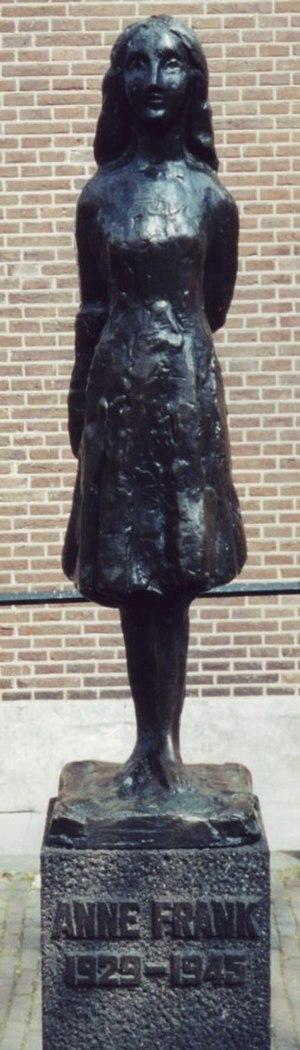
Cet article traite de la littérature néerlandaise à partir de la seconde moitié du XXᵉ siècle.
Annelies Marie Frank, plus connue sous le nom d’Anne Frank, née le 12 juin 1929 à Francfort-sur-le-Main en Allemagne, sous la République de Weimar, et morte en février 1945 ou mars 1945 à Bergen-Belsen en Allemagne nazie, est une adolescente allemande, connue pour avoir écrit un journal intime. Celui-ci est rapporté dans le livre Le Journal d'Anne Frank, écrit pendant les deux années où elle se cachait avec sa famille à Amsterdam, aux Pays-Bas, alors sous occupation allemande, afin d'éviter la Shoah.
Victor Kugler, né le 6 juin 1900 à Hohenelbe et mort le 16 décembre 1981 à Toronto au Canada, fut l'un de ceux qui aidèrent Anne Frank et sa famille à se dissimuler lors de l'occupation allemande des Pays-Bas. Dans Le Journal d'Anne Frank, publié de manière posthume, il y est fait référence sous le vocable de Mr. Kraler.